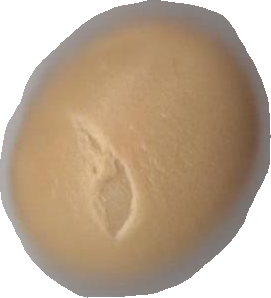
Variety: Grobogan